Sir Thomas White, 2nd Baronet

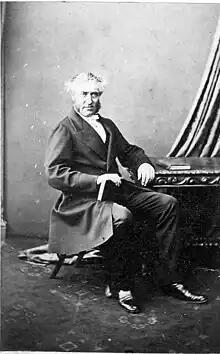
Sir Thomas White, 2nd Baronet, in his old age.

On 4 March 1824, White married Georgina Ramsay, the youngest daughter of George Ramsay, Esq., of Barnton and Sauchie. She died on 2 December 1825, aged 18, and was buried in the White family vault at the Church of St Nicholas, Tuxford.